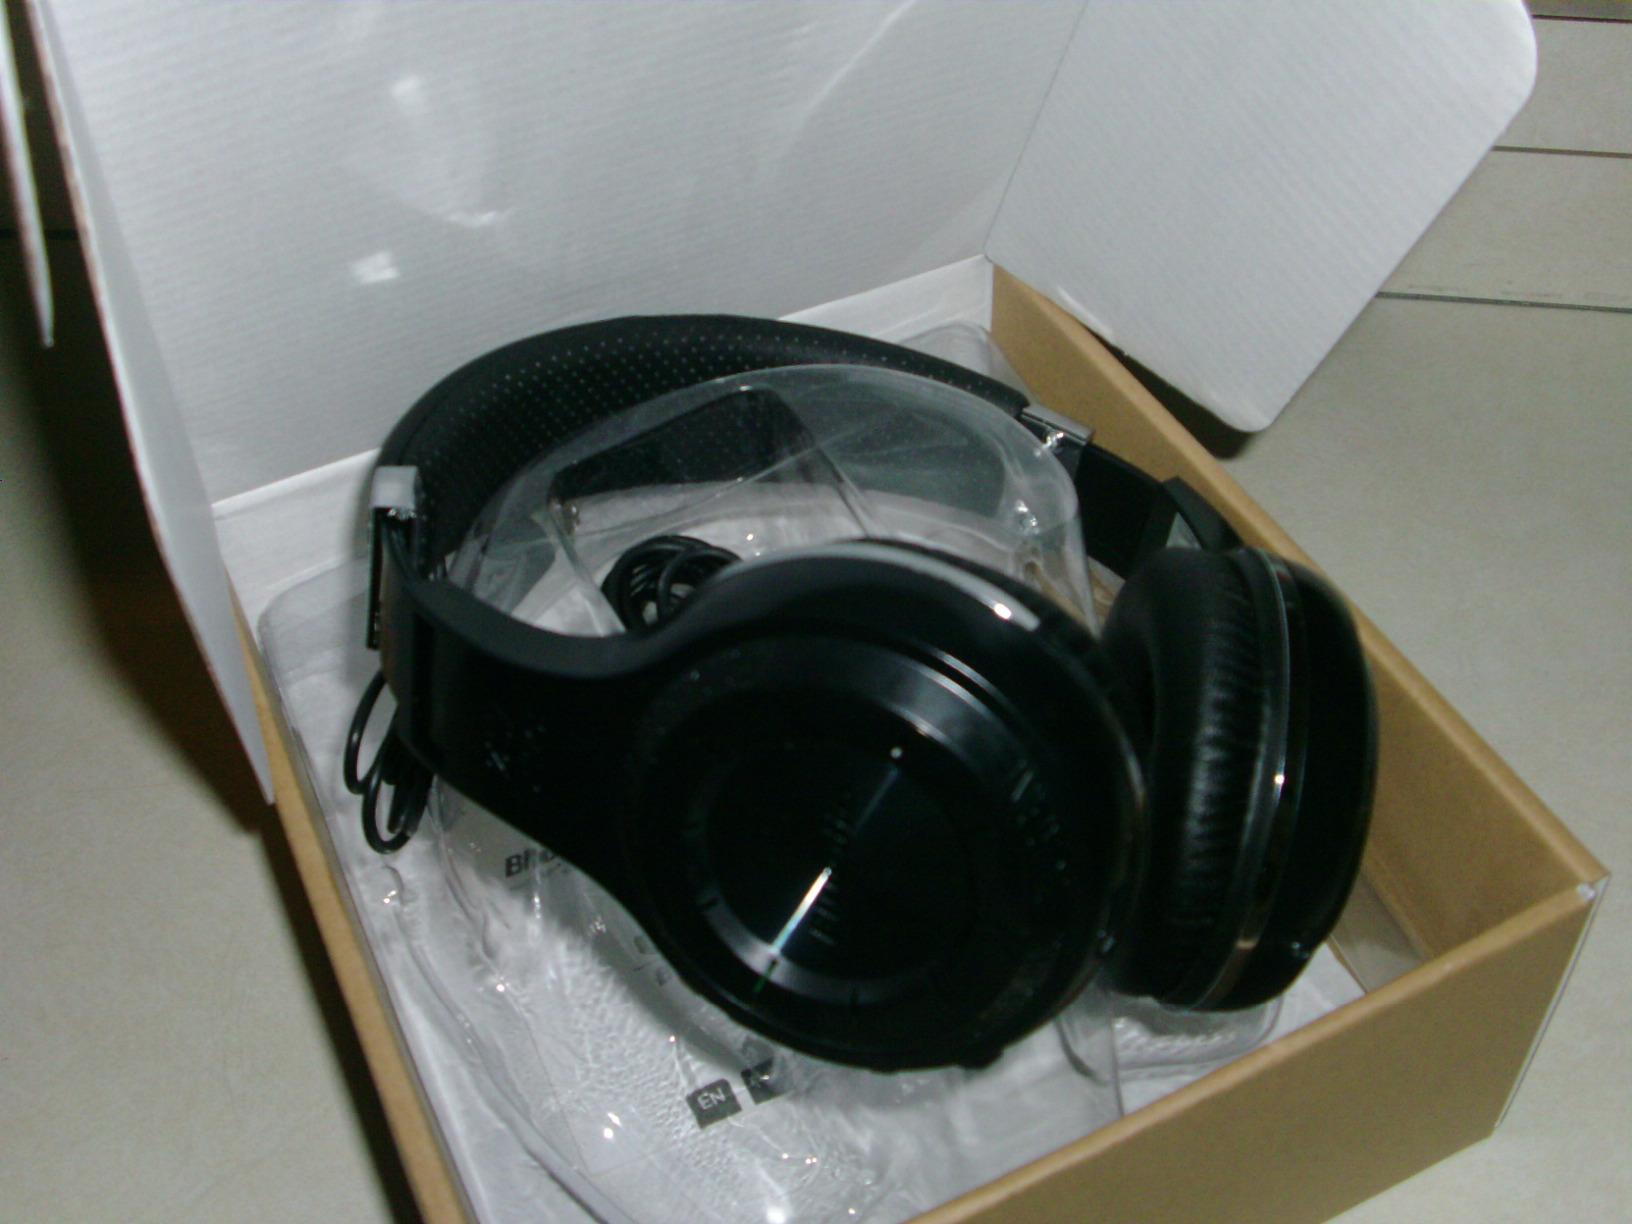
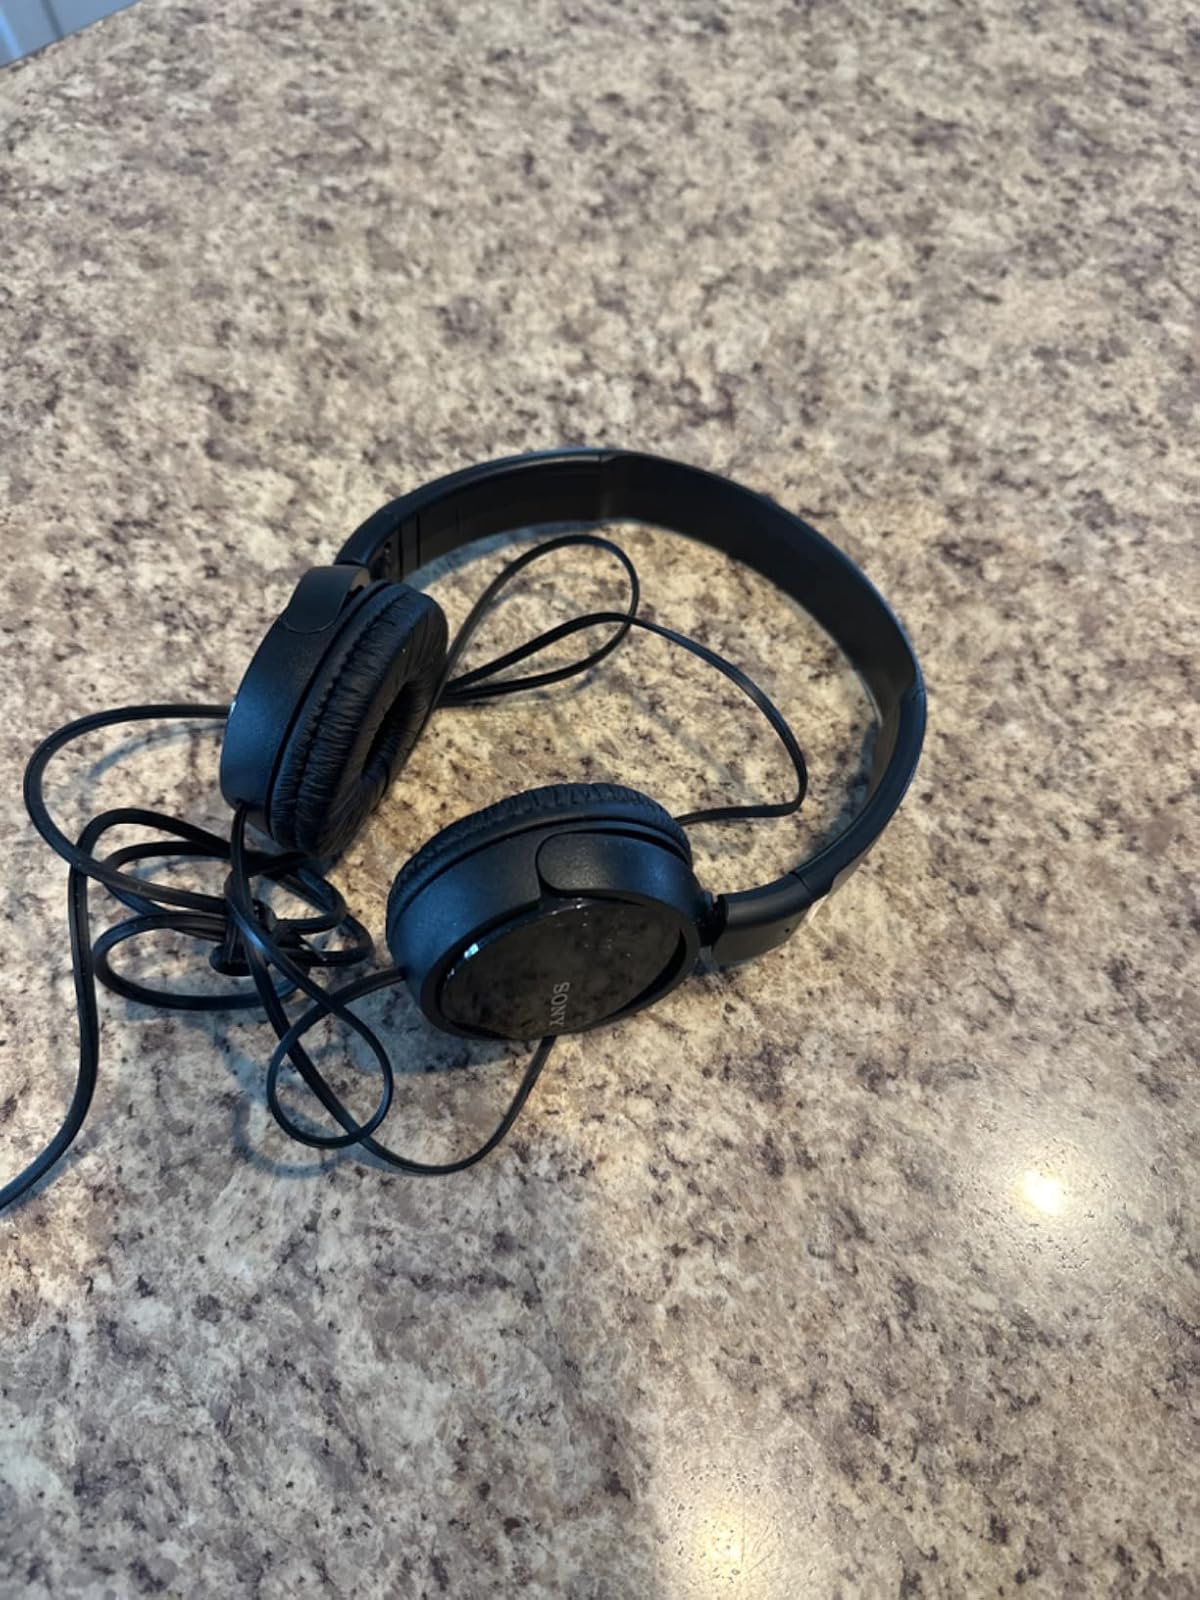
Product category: headphones
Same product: no